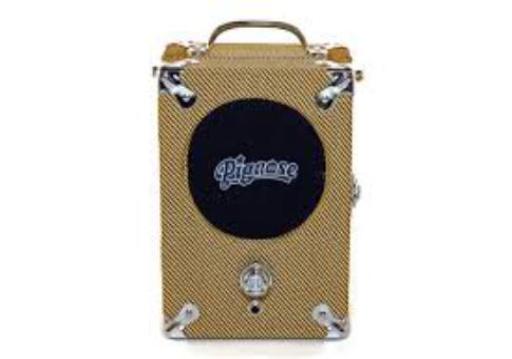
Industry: Electronic